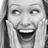
Emotion: surprise